Edmund Blacket

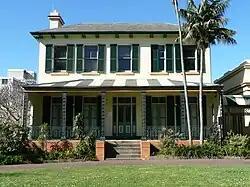
"Bidura", Blacket's home in Glebe

Blacket was involved with the foundation of Sydney University from the outset, and played a role in selecting the site on the Parramatta Road at the top of a rise overlooking Grose Farm (now Victoria Park). He was appointed University Architect on 23 May 1854, several days before he resigned as Colonial Architect, and he continued to supervise building for the Government for some months.